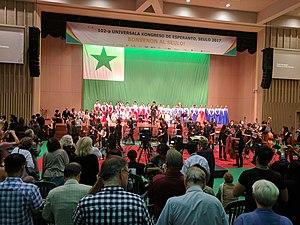
Juillet 2017 est le 7ᵉ mois de l'année 2017.